Marking axe

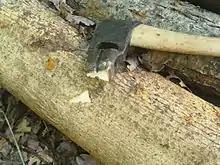
A Norwegian timber marking axe from the 1960s.

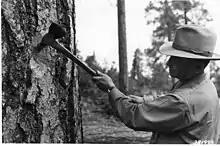
A marking axe being used by a forestry officer

A marking axe or marking hatchet is a small hatchet which was used by forest workers to mark trees designated for logging or for thinning. These axes were used also for trail blazing or for marking the ends of the felled logs for identification of the owner (stamping axe).